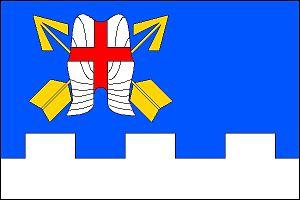
Dolní Životice est une commune du district d'Opava, dans la région de Moravie-Silésie, en République tchèque. Sa population s'élevait à 1 043 habitants en 2017.